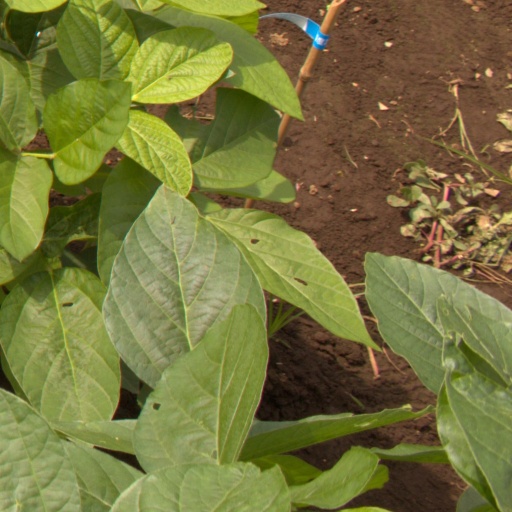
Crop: soybean